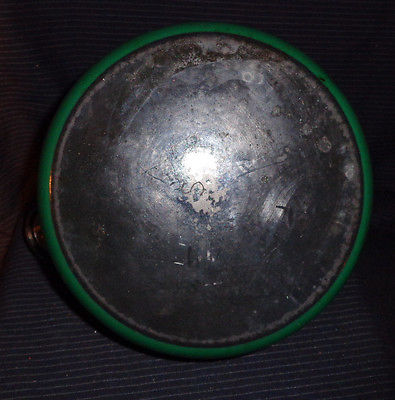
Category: kettle